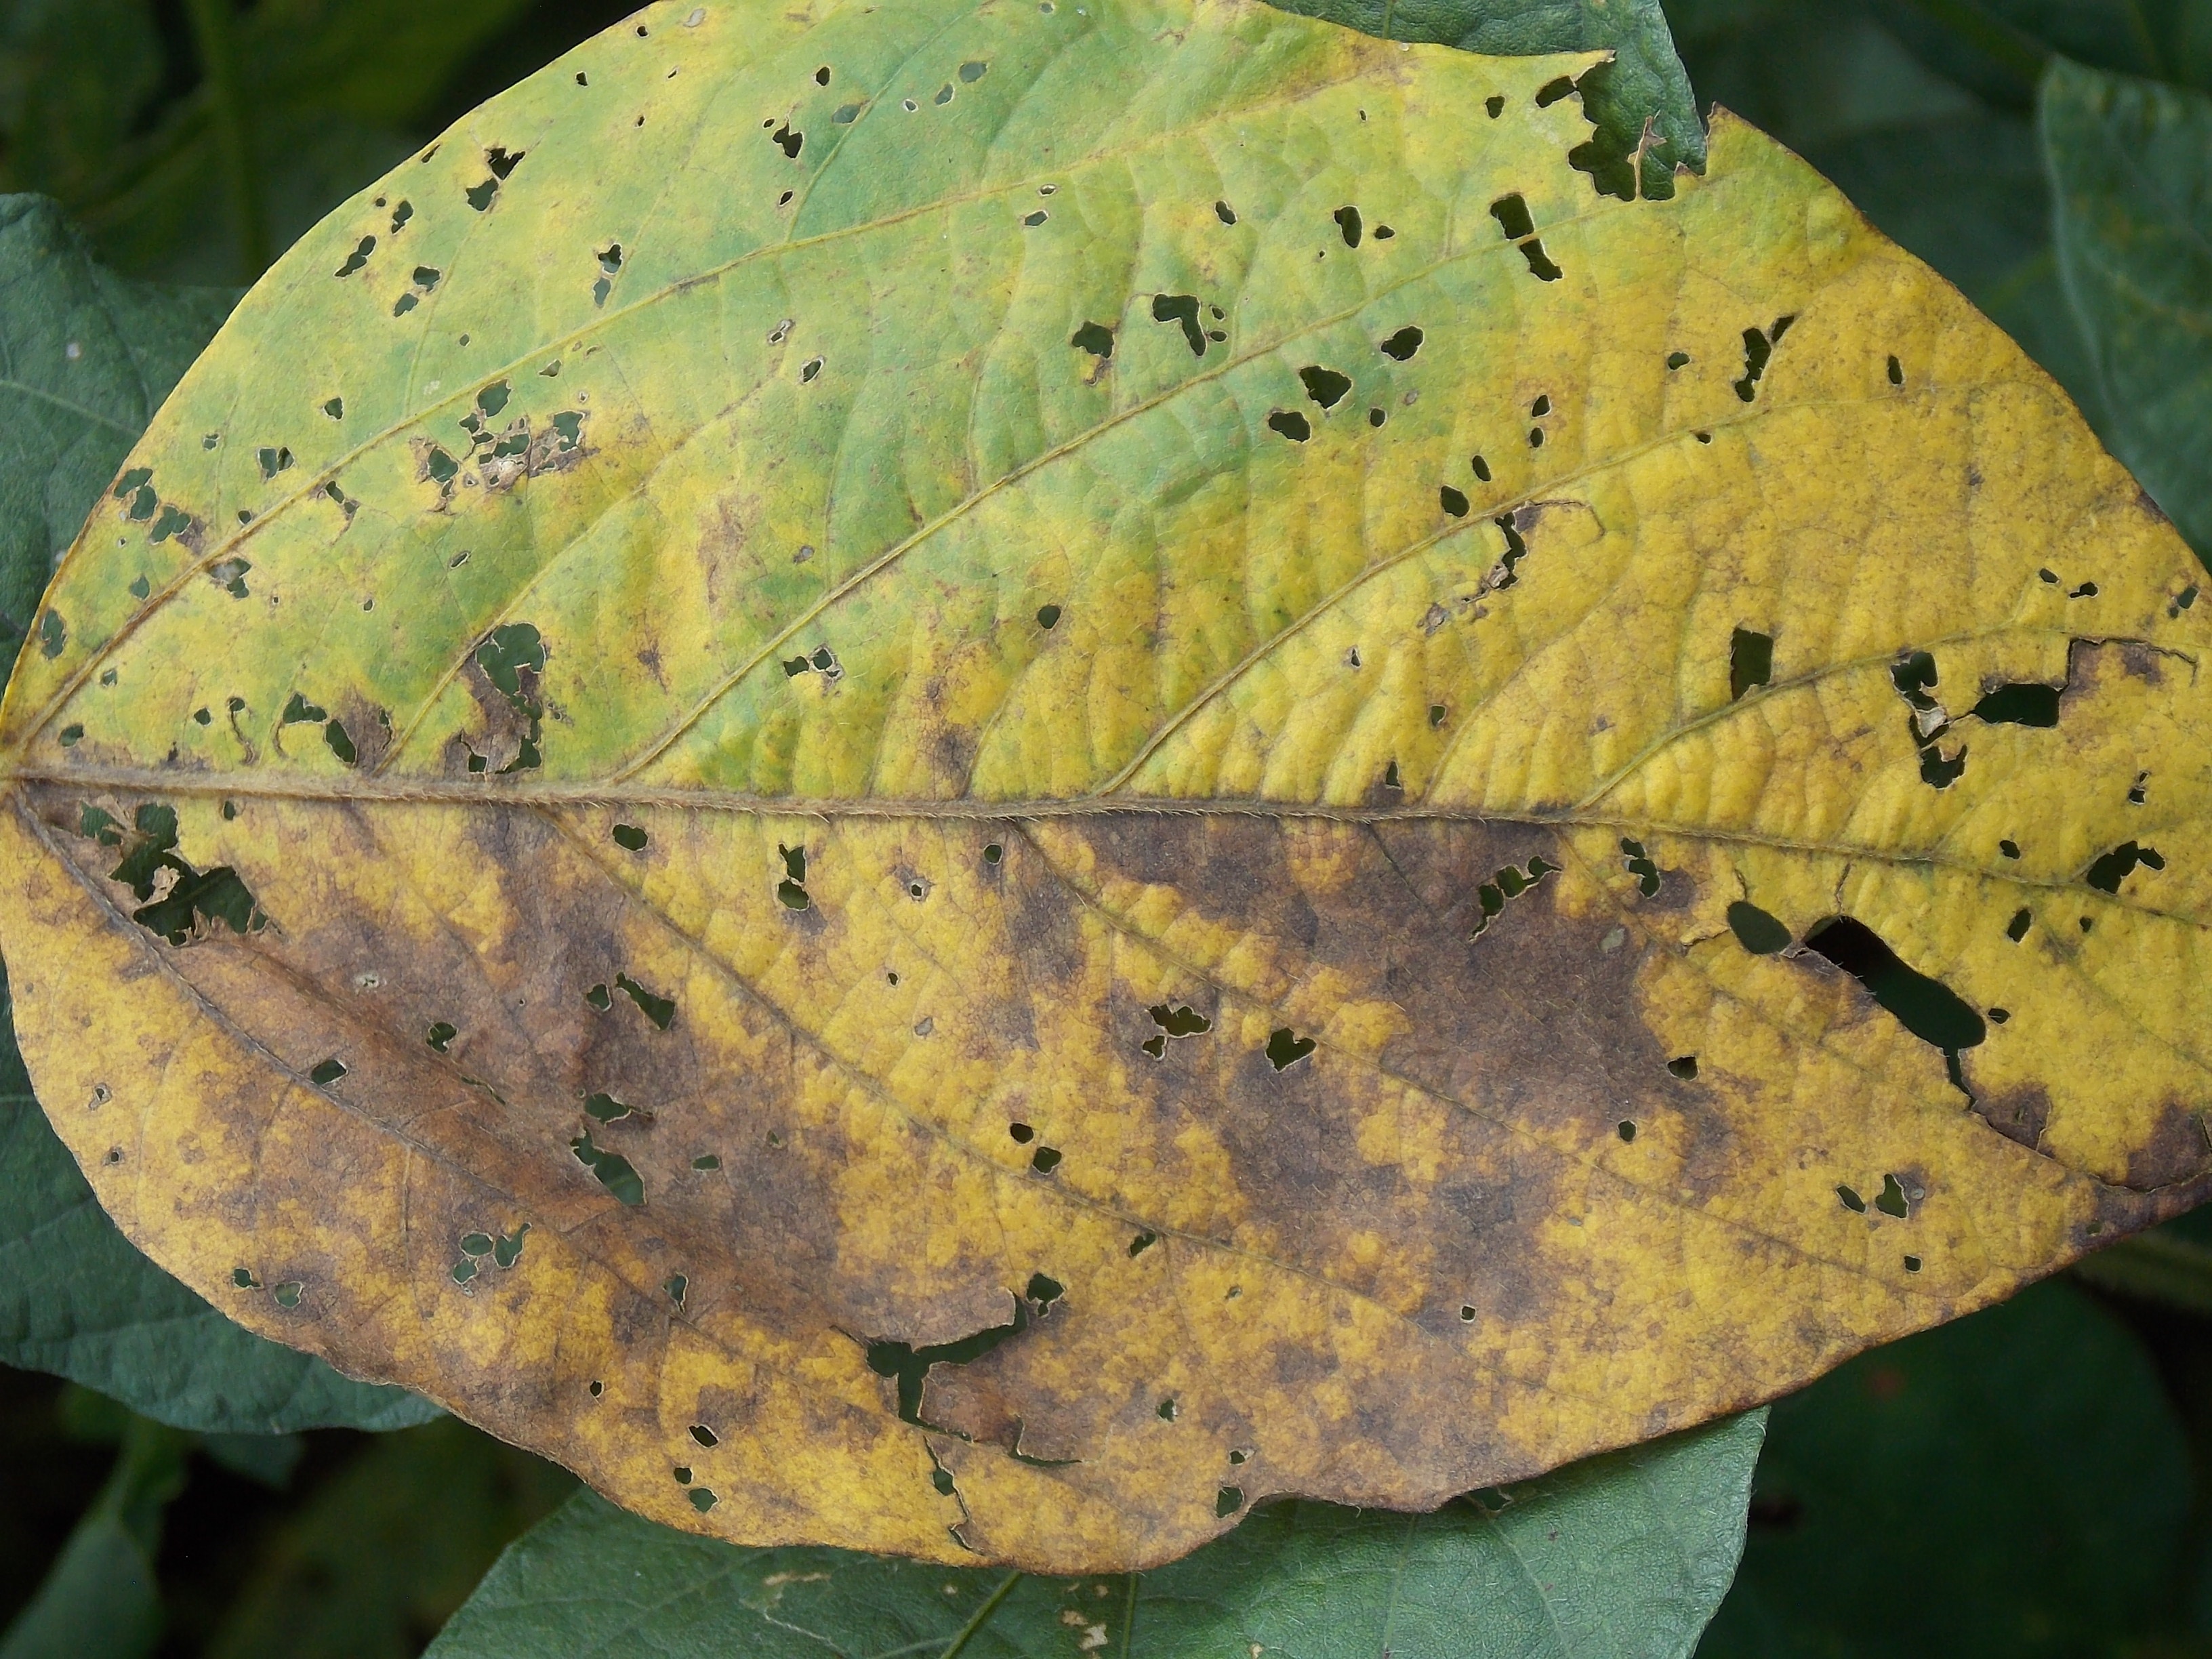
Label: Disease